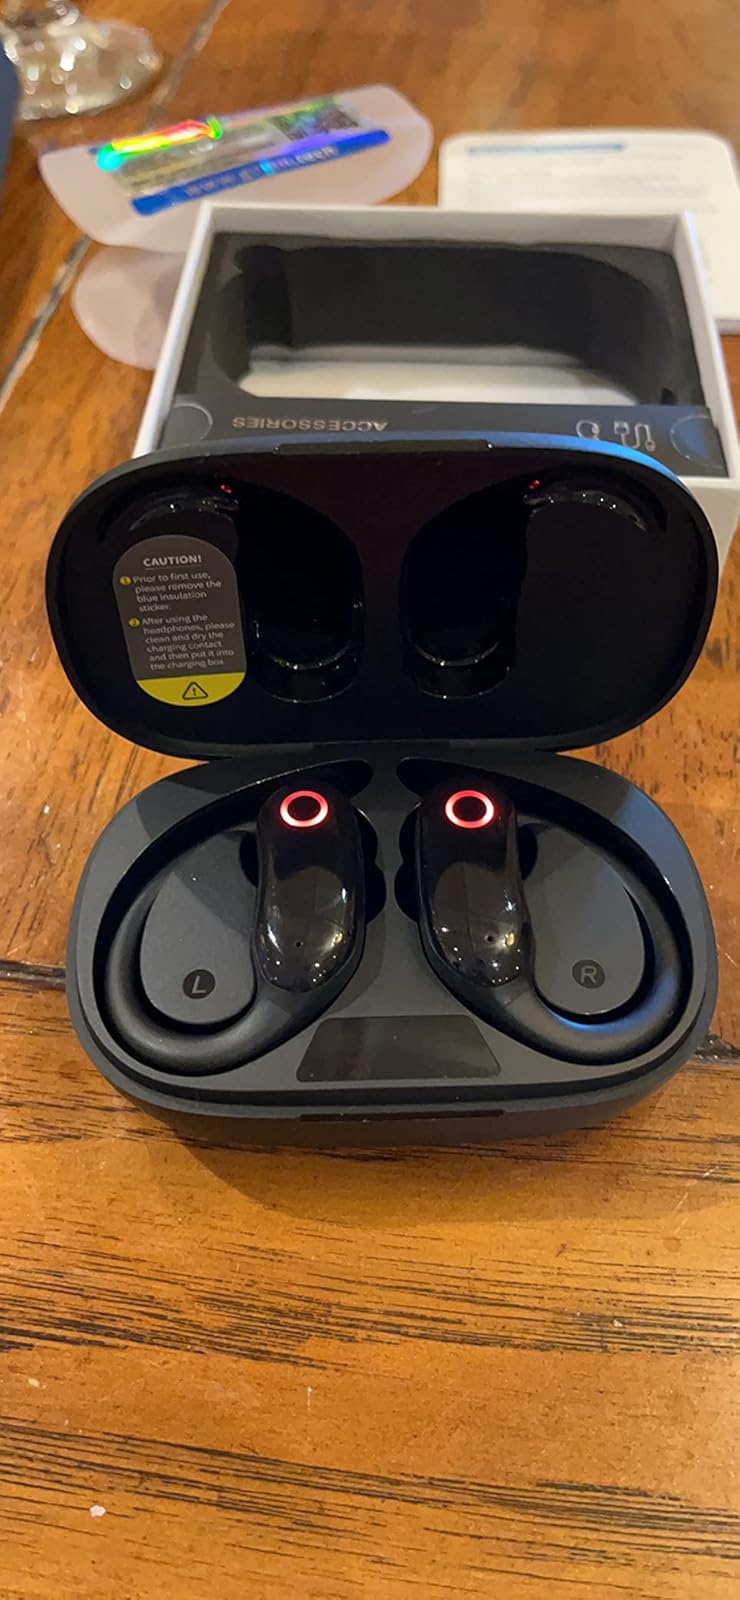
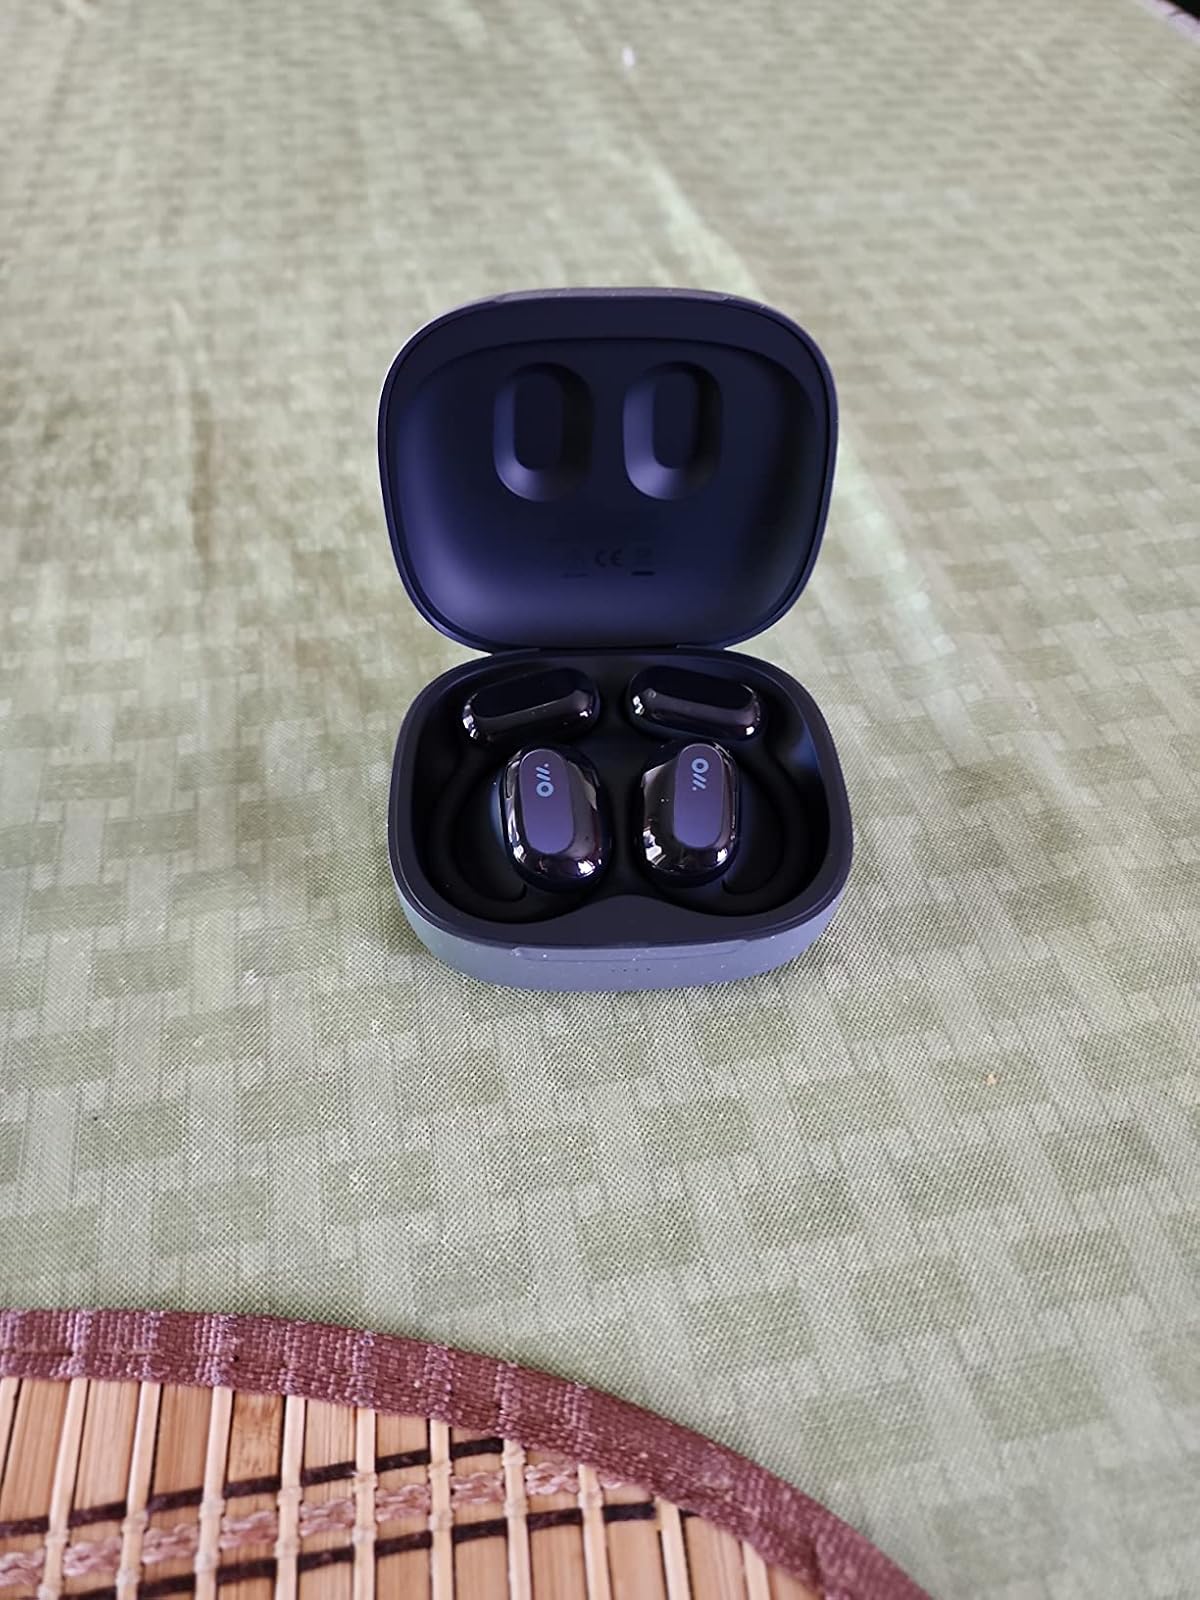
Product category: earbuds
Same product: no